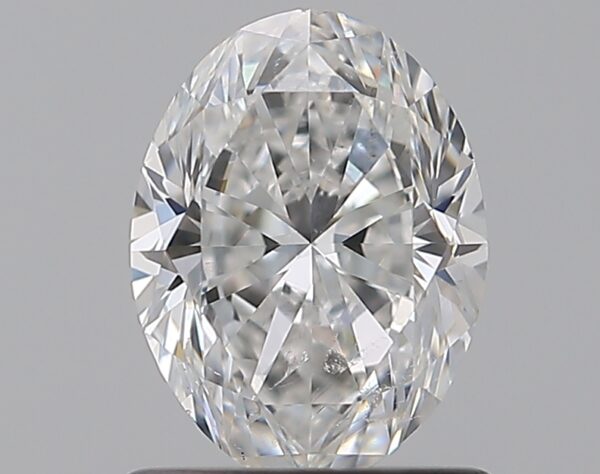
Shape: oval
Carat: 1
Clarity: SI1
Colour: F
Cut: VG
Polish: EX
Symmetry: VG
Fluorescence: F
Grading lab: GIA
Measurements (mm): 7.42 x 5.57 x 3.61